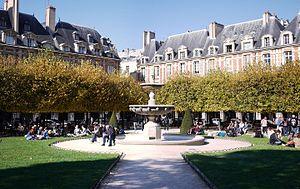
Fontaine nord-ouest dans le square Louis-XIII, au centre de la place des Vosges, Paris, France
Cet article recense les fontaines du 4ᵉ arrondissement de Paris, en France.
Les fontaines de la place des Vosges sont au nombre de 4. Elles sont situées sur le square Louis XIII de la Place des Vosges, à Paris. Elles ont été réalisées par l'architecte Jean-François Mesnager et le sculpteur Jean-Pierre Cortot.